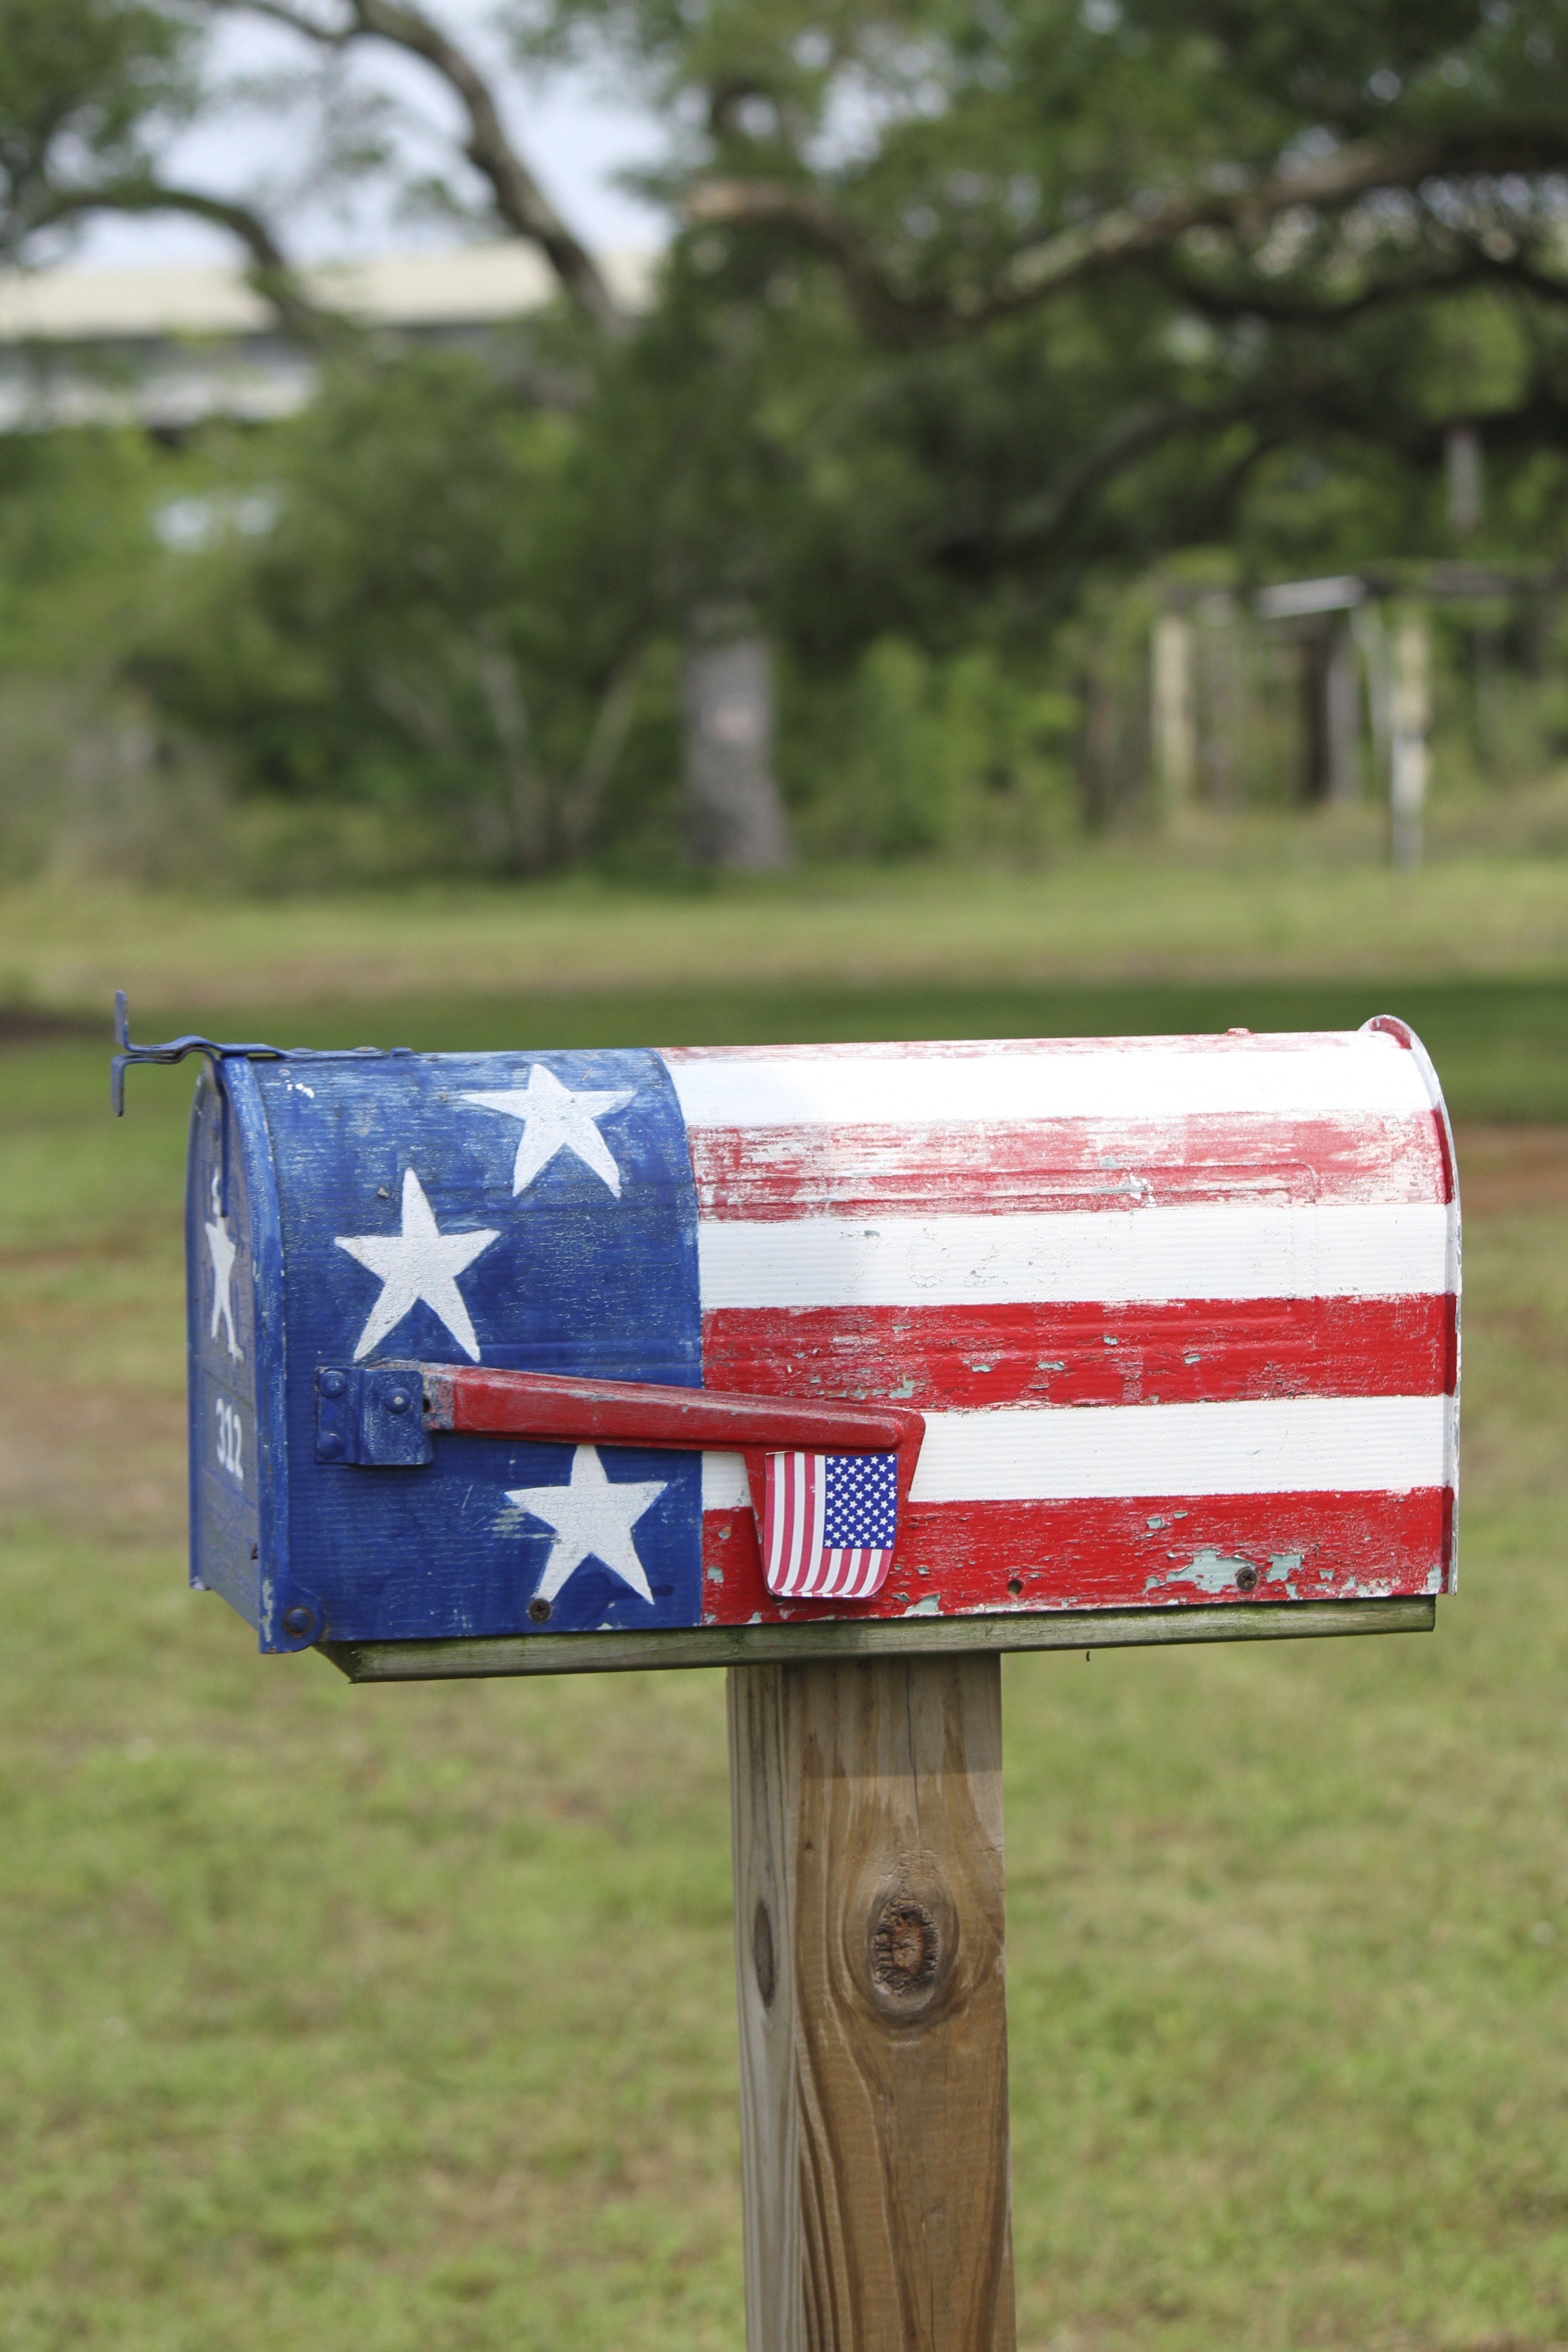
sign, red, flag, freedom, mailbox, independence day, patriotism, united states, american, stars, stripes, united, us, letterbox, states, patriotic